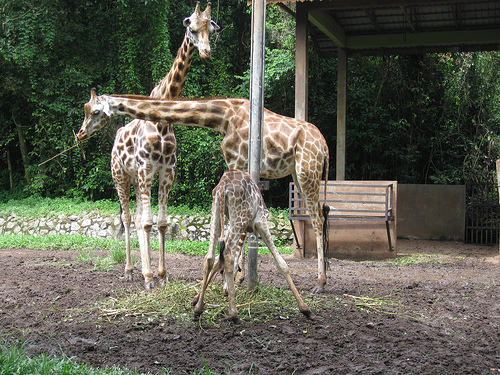
user: Given an image and a question. Answer the question in a short answer. Question: What major us retailer was this animal used as the mascot for? Short Answer:
assistant: toy r us